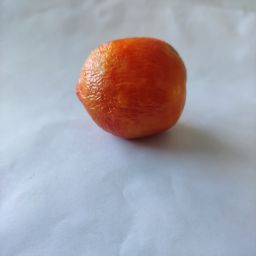
Crop: Tomato
Quality: Old